St Gobhan

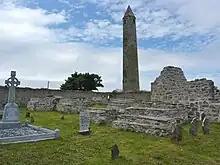
Rattoo round tower and church

In the southwest of Ireland, in the province of Munster, on the edge of the Atlantic Ocean, lies the ""Kingdom"" of County Kerry (Irish: Ciarraí). The kingdom of the Ciarraige tribe whose founder was Ciar, son of the legendary Fergus mac Róich of the Ulster Cycle in Irish mythology. A place where crumbling fortresses on jagged headlands still guard the memories of faded kingdoms.